Answer in natural language. Consider the 3D positions of the objects in the scene and not just the 2D positions in the image. Is the centerpoint of  hemnes day bed (marked B) at a higher height than dark brown wooden dresser with six drawers (marked C)? Choose between the following options: no or yes
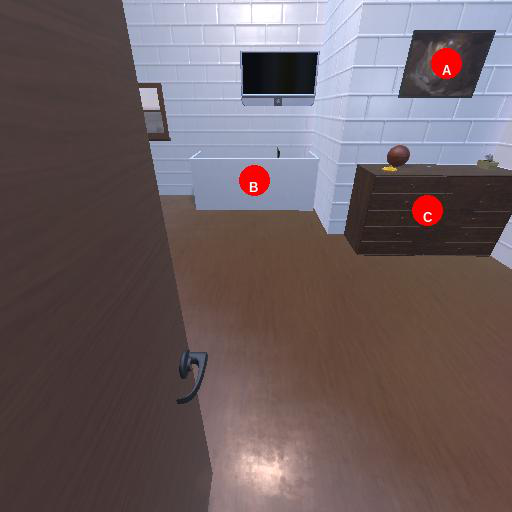
<answer>no</answer>